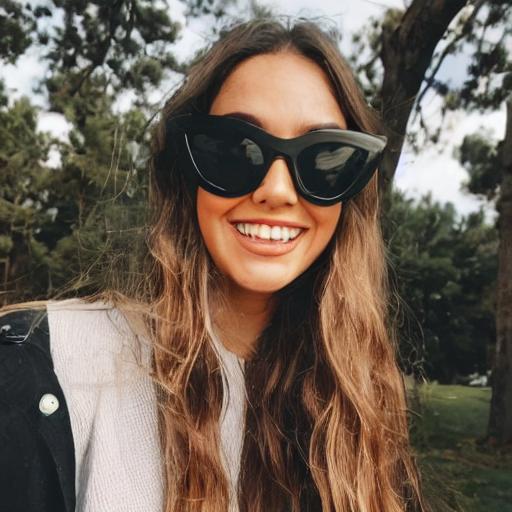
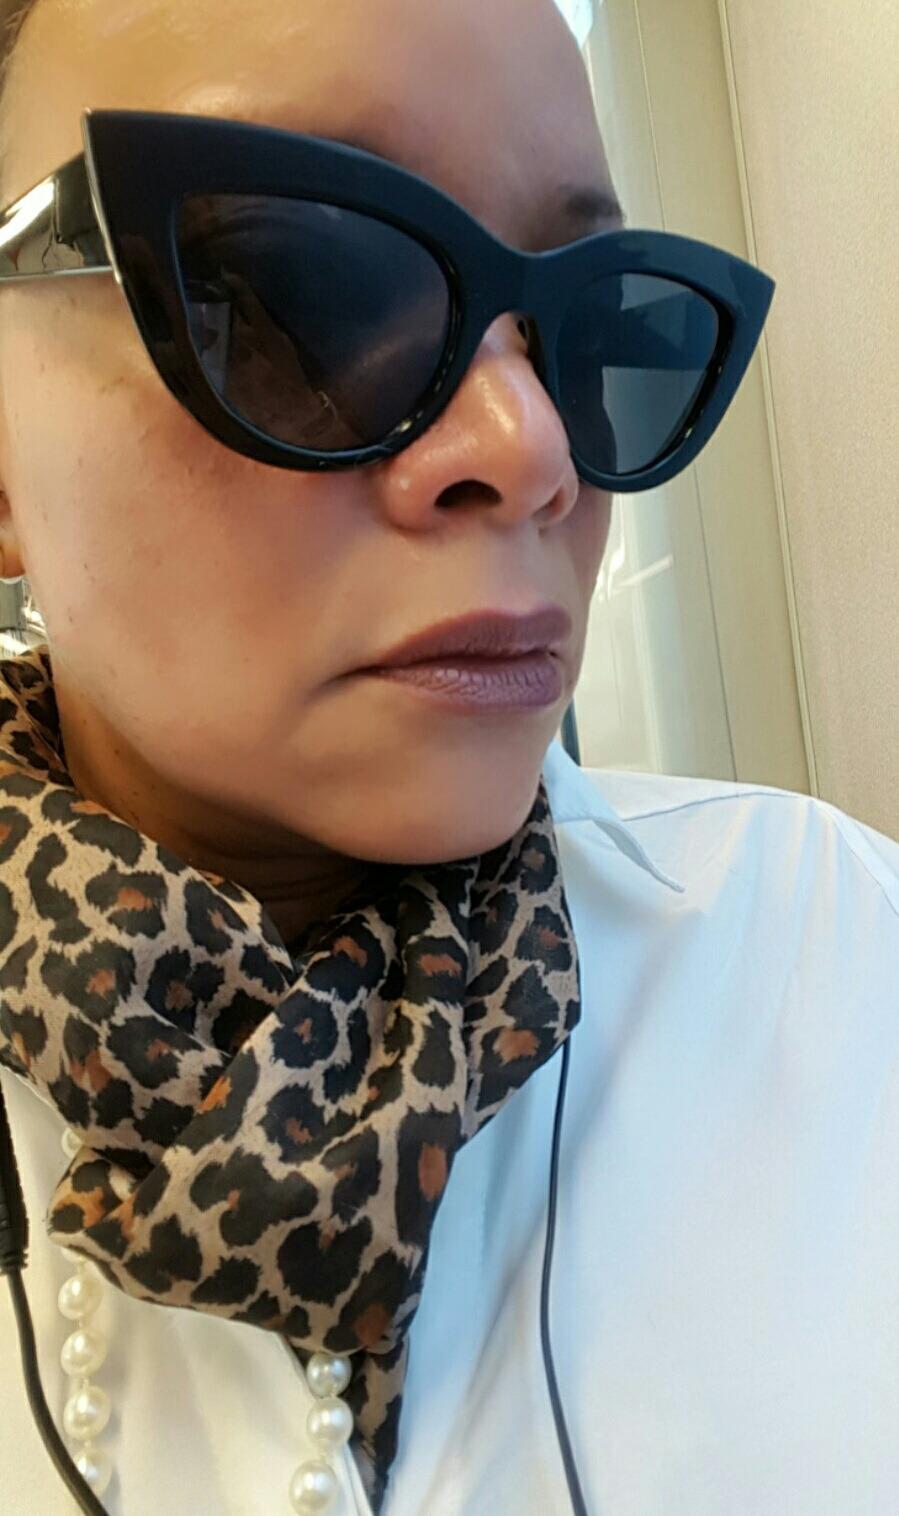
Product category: accessories_sunglasses
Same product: no